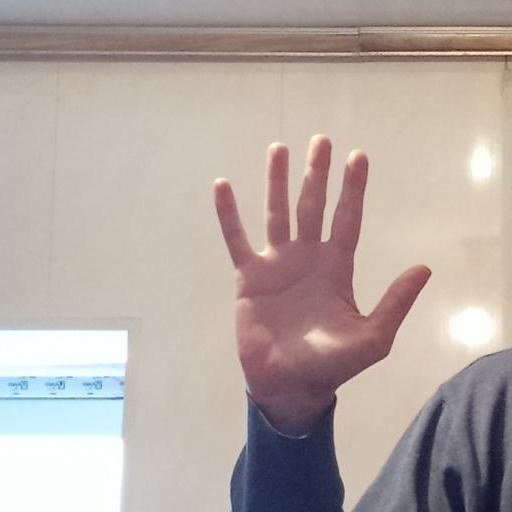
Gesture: palm